Kenya Airways

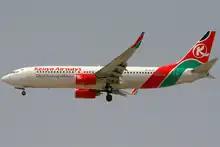
Kenya Airways Boeing 737-800

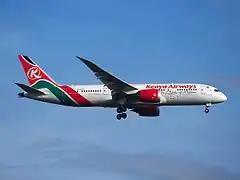
Kenya Airways Boeing 787-8

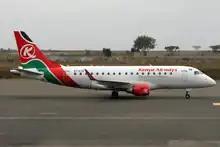
A former Kenya Airways Embraer E170 in 2007

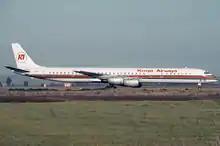
A leased Douglas DC-8-70 in 1990

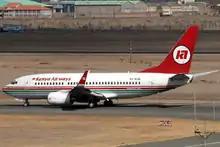
A former Kenya Airways Boeing 737-700 wearing an older livery

The first of four converted Boeing 737-300s was delivered to the company in April 2013; Kenya Airways planned to fly this aircraft on African routes served by the Embraer E190s, to boost cargo capacity. The company took delivery of its first Boeing 777-300ER in October 2013.